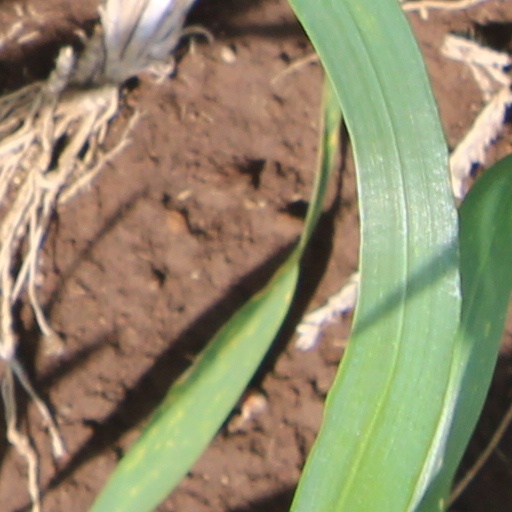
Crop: wheat